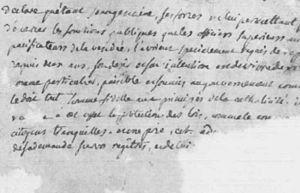
Charles-Vincent Barbedette, dit curé Grands-Bots, est un curé réfractaire français né en 1742. Il est connu pour avoir recensé les victimes du massacre des Lucs-sur-Boulogne lors de la guerre de Vendée.